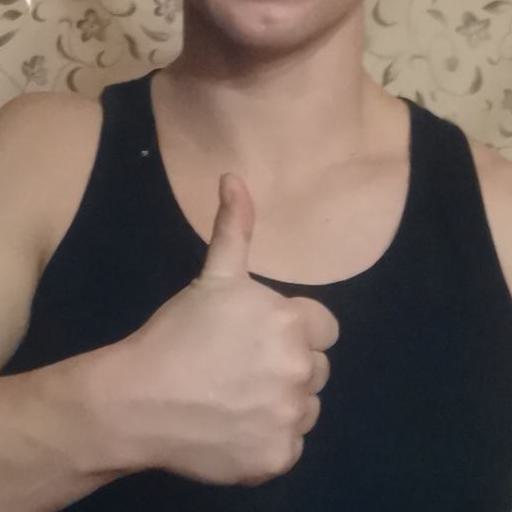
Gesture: like